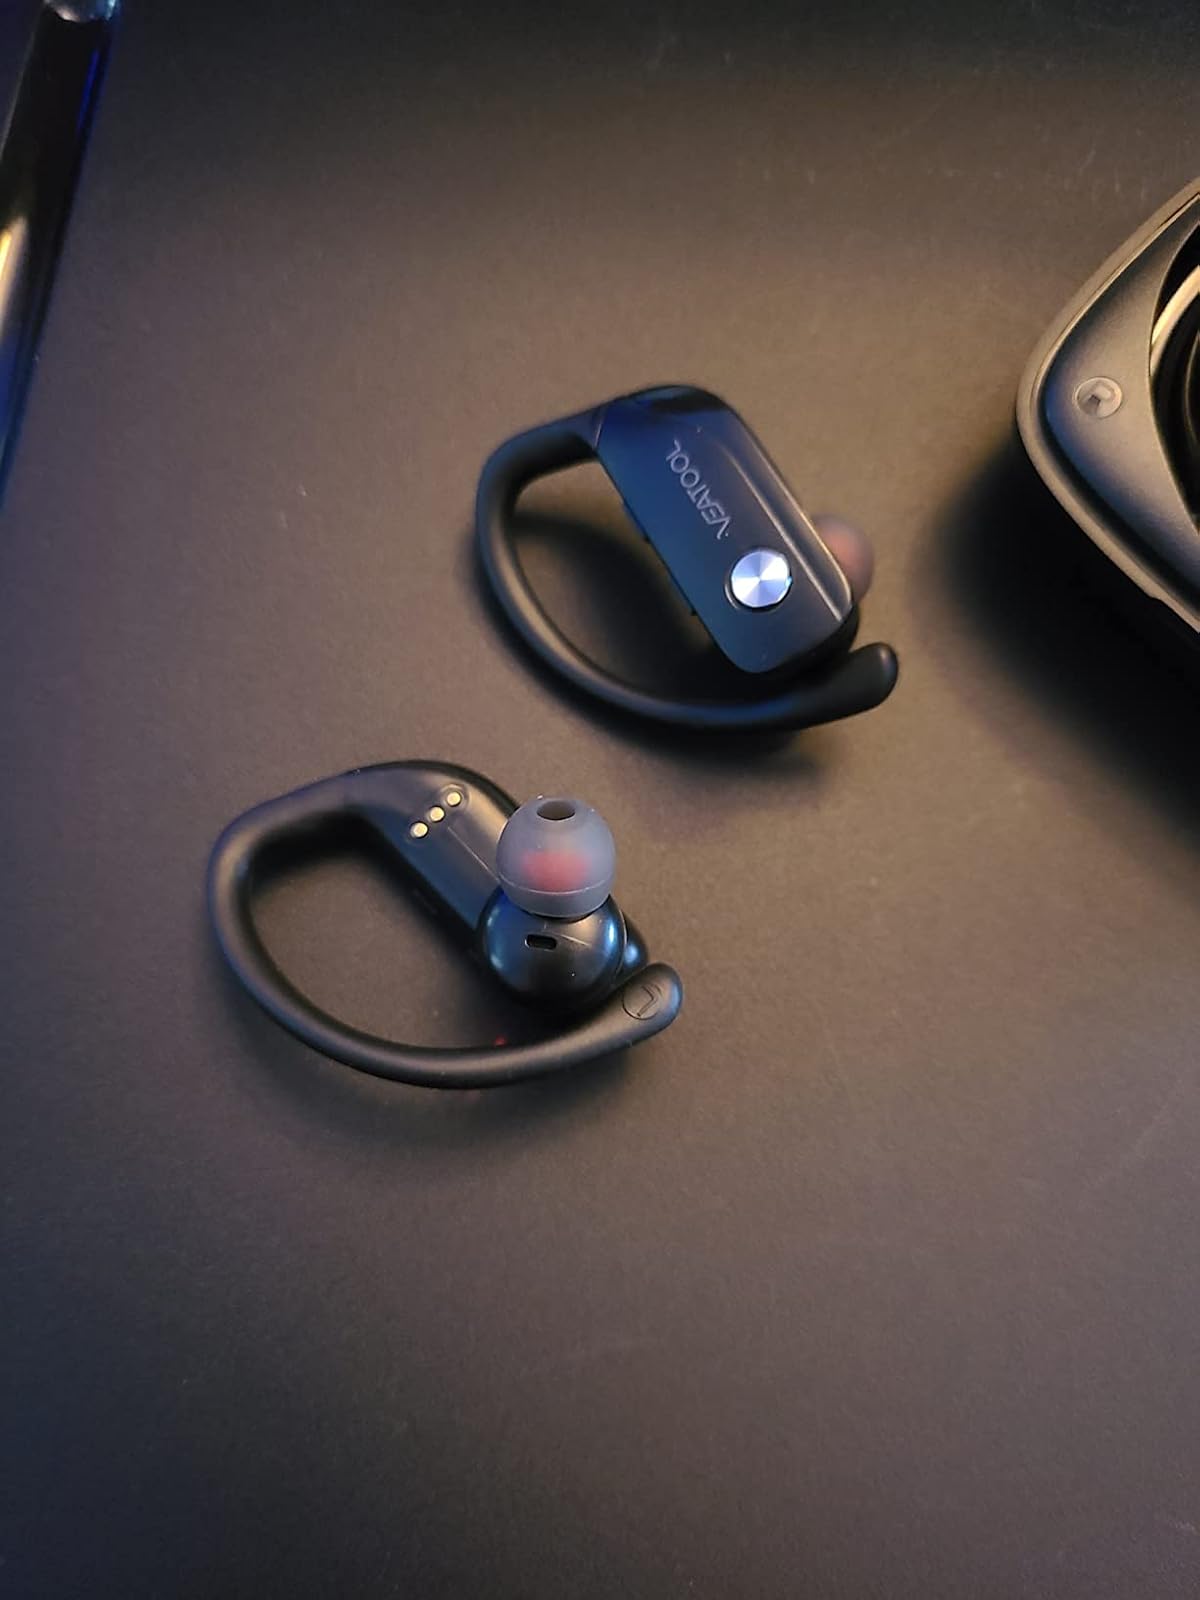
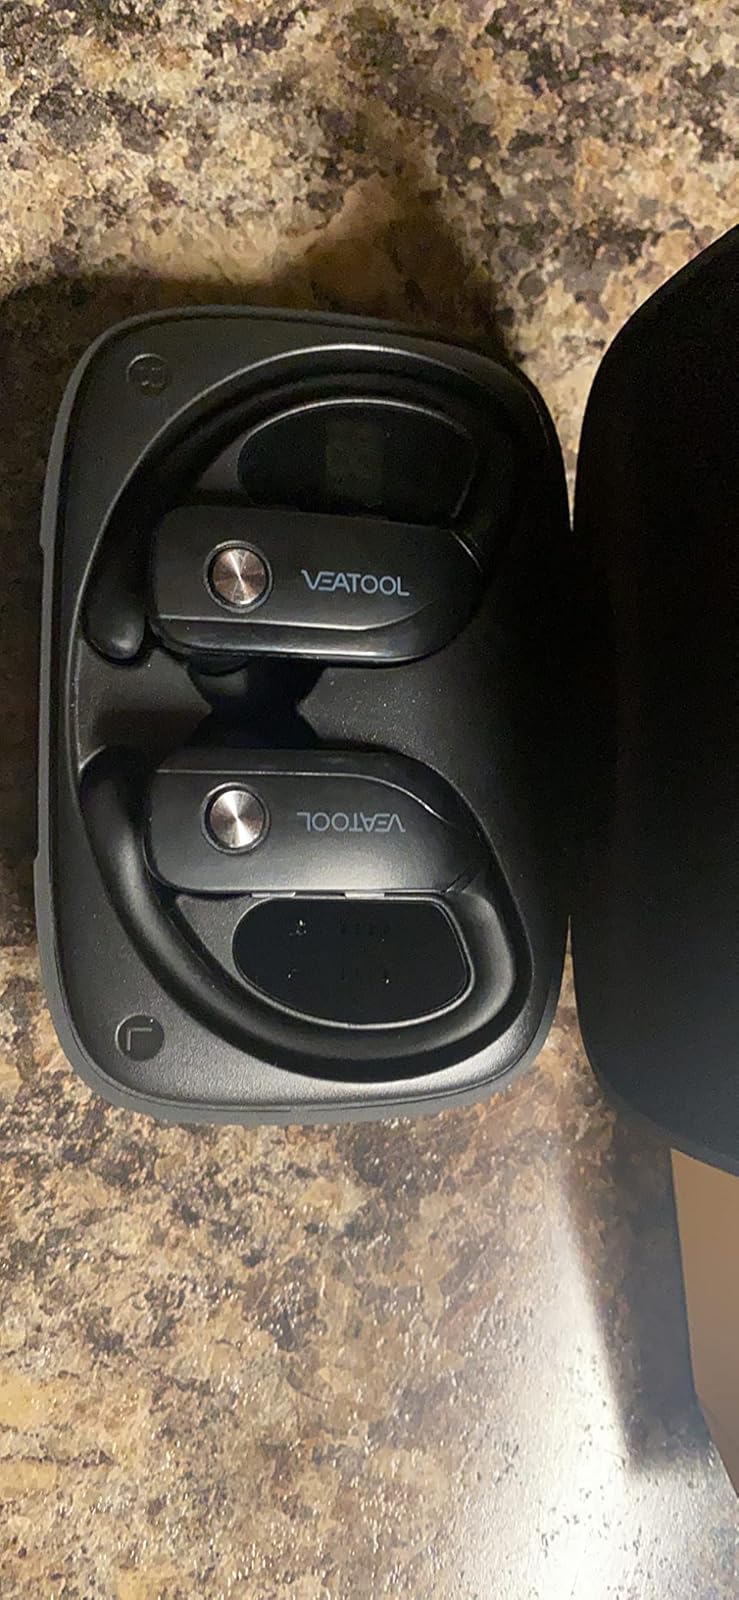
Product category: earbuds
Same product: yes